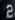
Number: 2